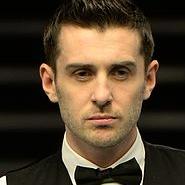
Age: 31